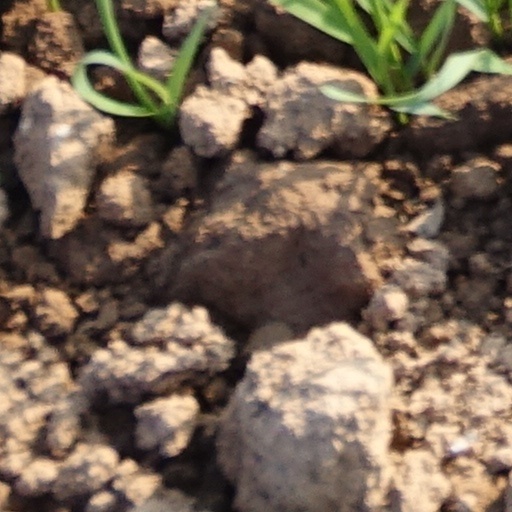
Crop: wheat